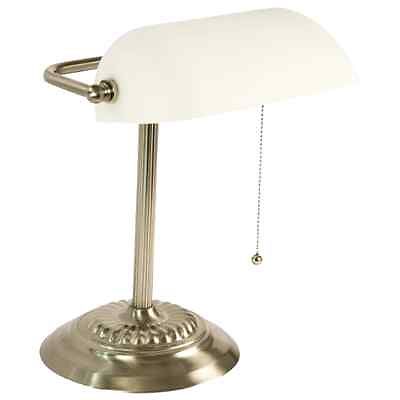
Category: lamp